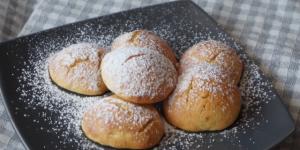
galletas de naranja